HNoMS Eidsvold

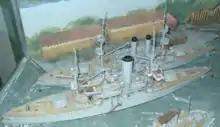
Models of the coastal defence ships " Tordenskiold" and "Eidsvold". "Eidsvold" in the rear

In the morning of 9 April 1940, a German force of ten destroyers, carrying troops of a mountain division, entered Narvik harbour under cover of fog and heavy snow. Despite the weather, they were spotted by Norwegian vessels, which promptly reported the sighting and alerted "Eidsvold" and "Norge". Aboard both ships steps were taken to prepare for combat. The guns were loaded with live ammunition and life preservers issued to the crew. Around 04:15 in the morning, the Germans spotted "Eidsvold". Captain Odd Isaachsen Willoch aboard "Eidsvold" immediately ordered to signal the leading German destroyer with an Aldis lamp, and when the Germans failed to respond to the signal, he ordered a warning shot placed before their bow while he flew a two flag signal, ordering the destroyer to halt.